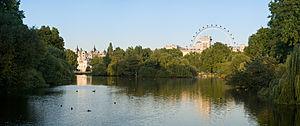
Une vue panoramique (réalisée en six segments) du lac de Saint James's Park, à Londres. La tour Shell et le London Eye sont visible derrière le Foreign and Commonwealth Office.
St James's Park est le plus ancien des neuf parcs royaux de Londres. Situé dans le quartier de la cité de Westminster, il est délimité au nord par The Mall, à l'est par le Horse Guards, au sud par le Birdcage Walk et à l'ouest par le Buckingham Palace Road.